Rostock-Torfbrücke station

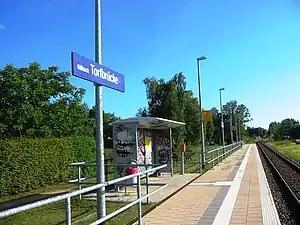
2012

Rostock Torfbrücke station is a railway station in the town of Rostock, Mecklenburg-Vorpommern, Germany.